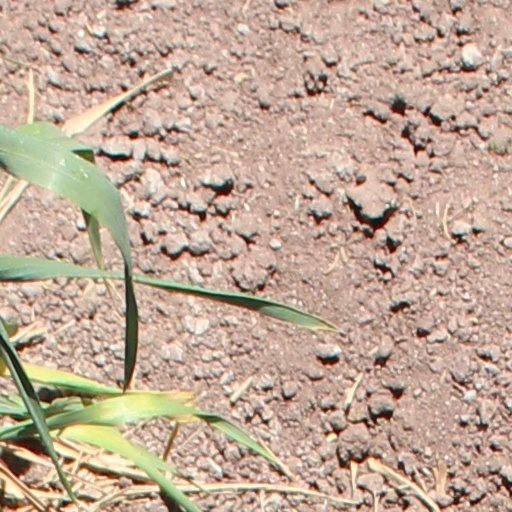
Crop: wheat